Grigol Uratadze

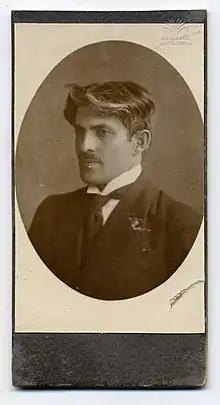

Grigol "Grisha" Uratadze (10 February 1878 – 12 February 1959) was a Georgian Social Democratic politician, diplomat and author. His name is also spelled Grégoire Ouratadze in a French manner.